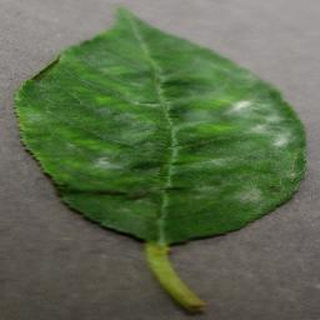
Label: cherry_powdery_mildew